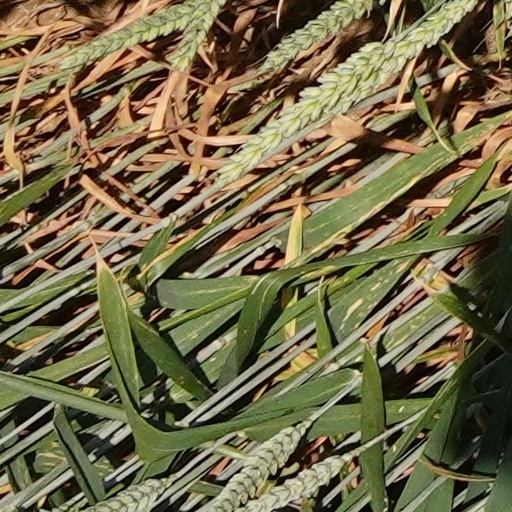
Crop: wheat